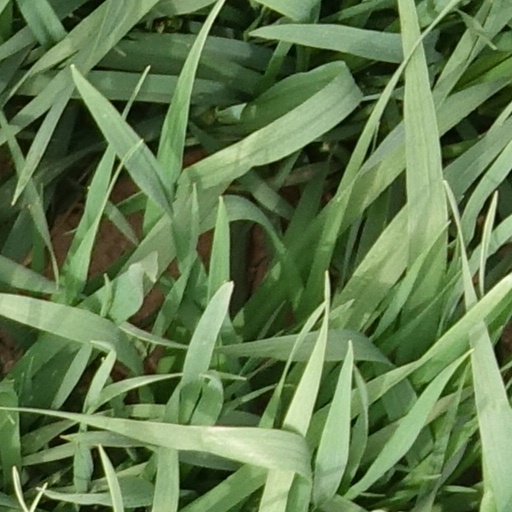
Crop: wheat